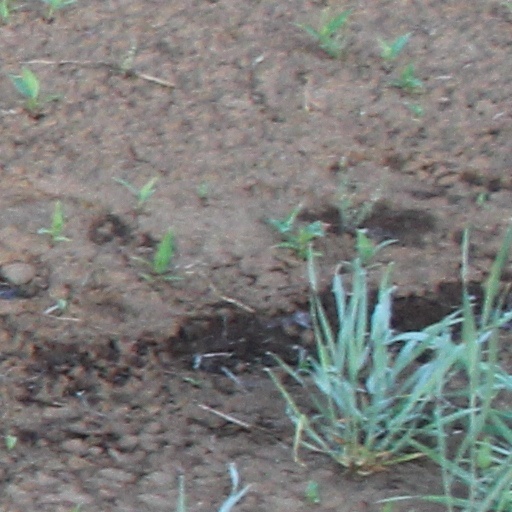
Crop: wheat